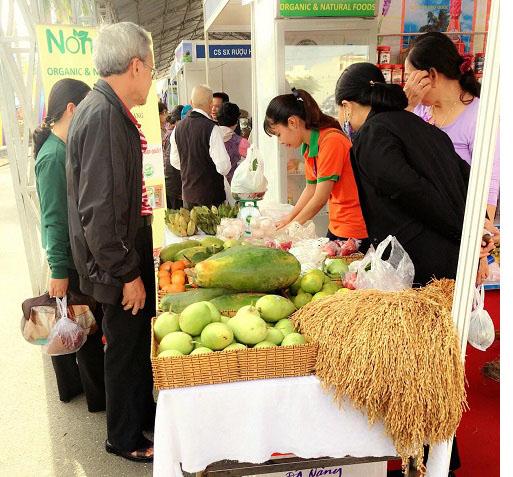
có một nhóm người đang đứng ở một quầy hàng nông sản